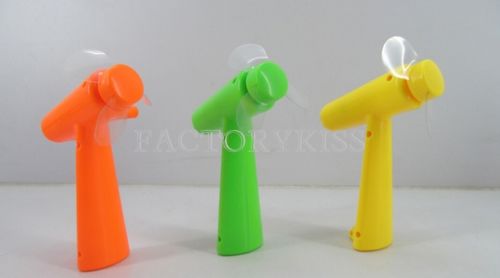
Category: fan